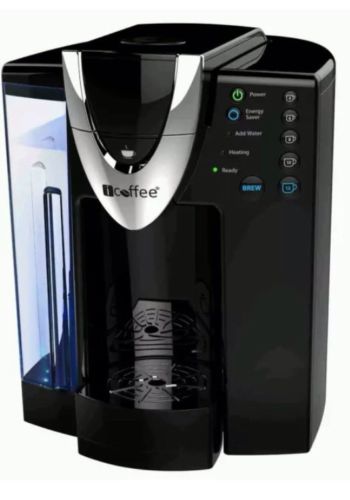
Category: coffee maker